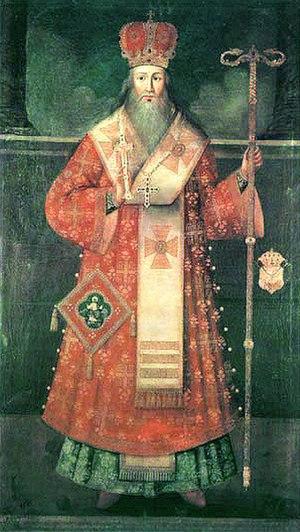
L'église Saint-Georges de Godovik est une église orthodoxe serbe située à Godovik, dans le district de Zlatibor et dans la municipalité de Požega en Serbie. Elle est inscrite sur la liste des monuments culturels de grande importance de la République de Serbie et elle fait partie d'un « ensemble » inscrit sur la liste des entités spatiales historico-culturelles de grande importance de la République.
Arsenije III Crnojević, en serbe cyrillique Арсеније III Црнојевић, fut patriarche de Serbie de 1674 à 1691 et métropolite de Sentandreja de 1691 jusqu'à sa mort en 1706.
1463-1557 : après la conquête ottomane du Patriarcat de Peć et la chute de Smederevo et après la mort du patriarche Arsène II, le patriarcat a été placé sous la juridiction de l'archevêché d'Ohrid.